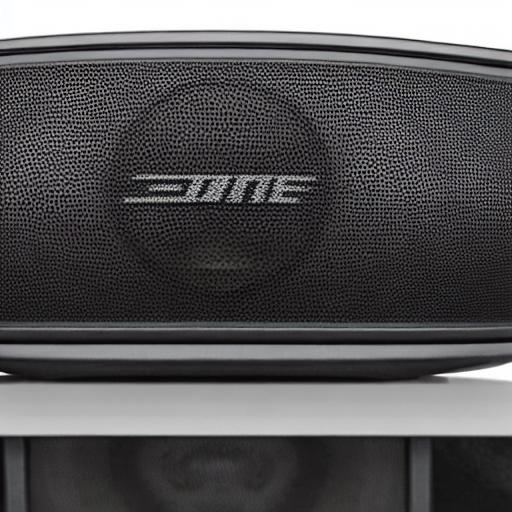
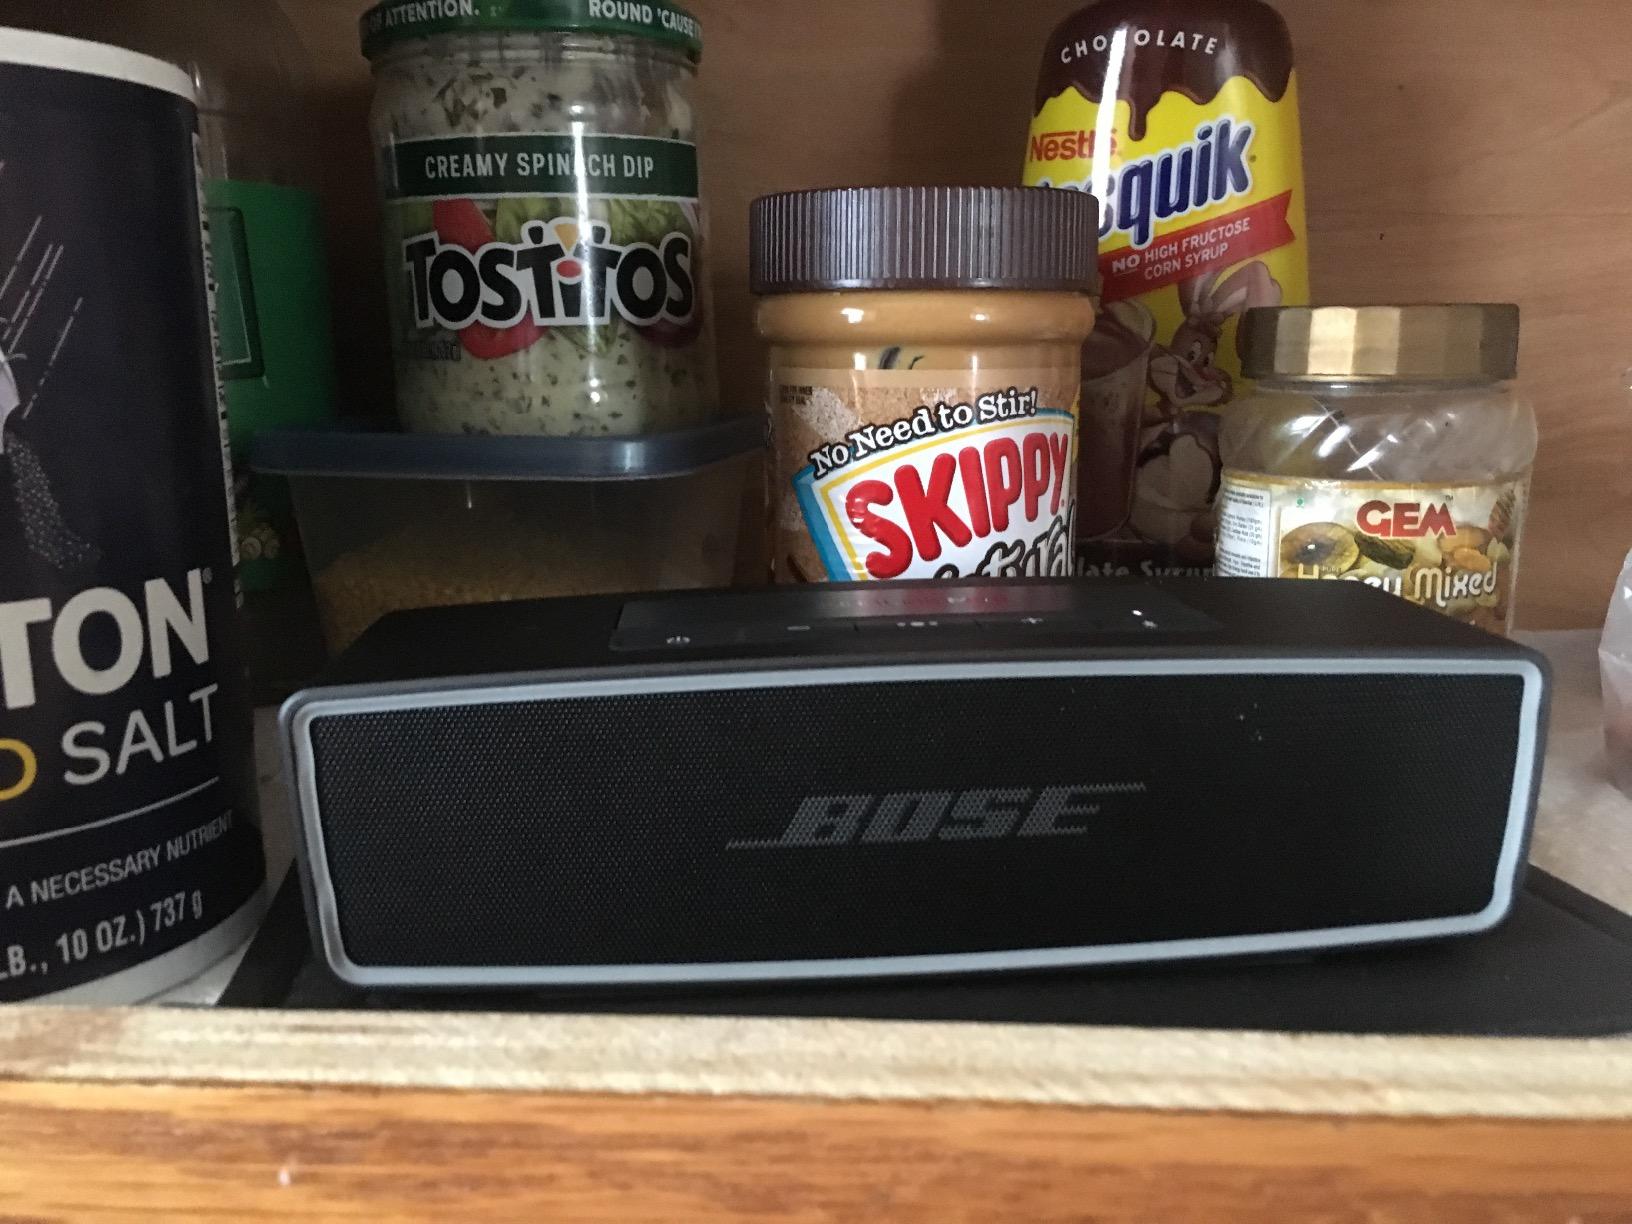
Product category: speaker
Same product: no